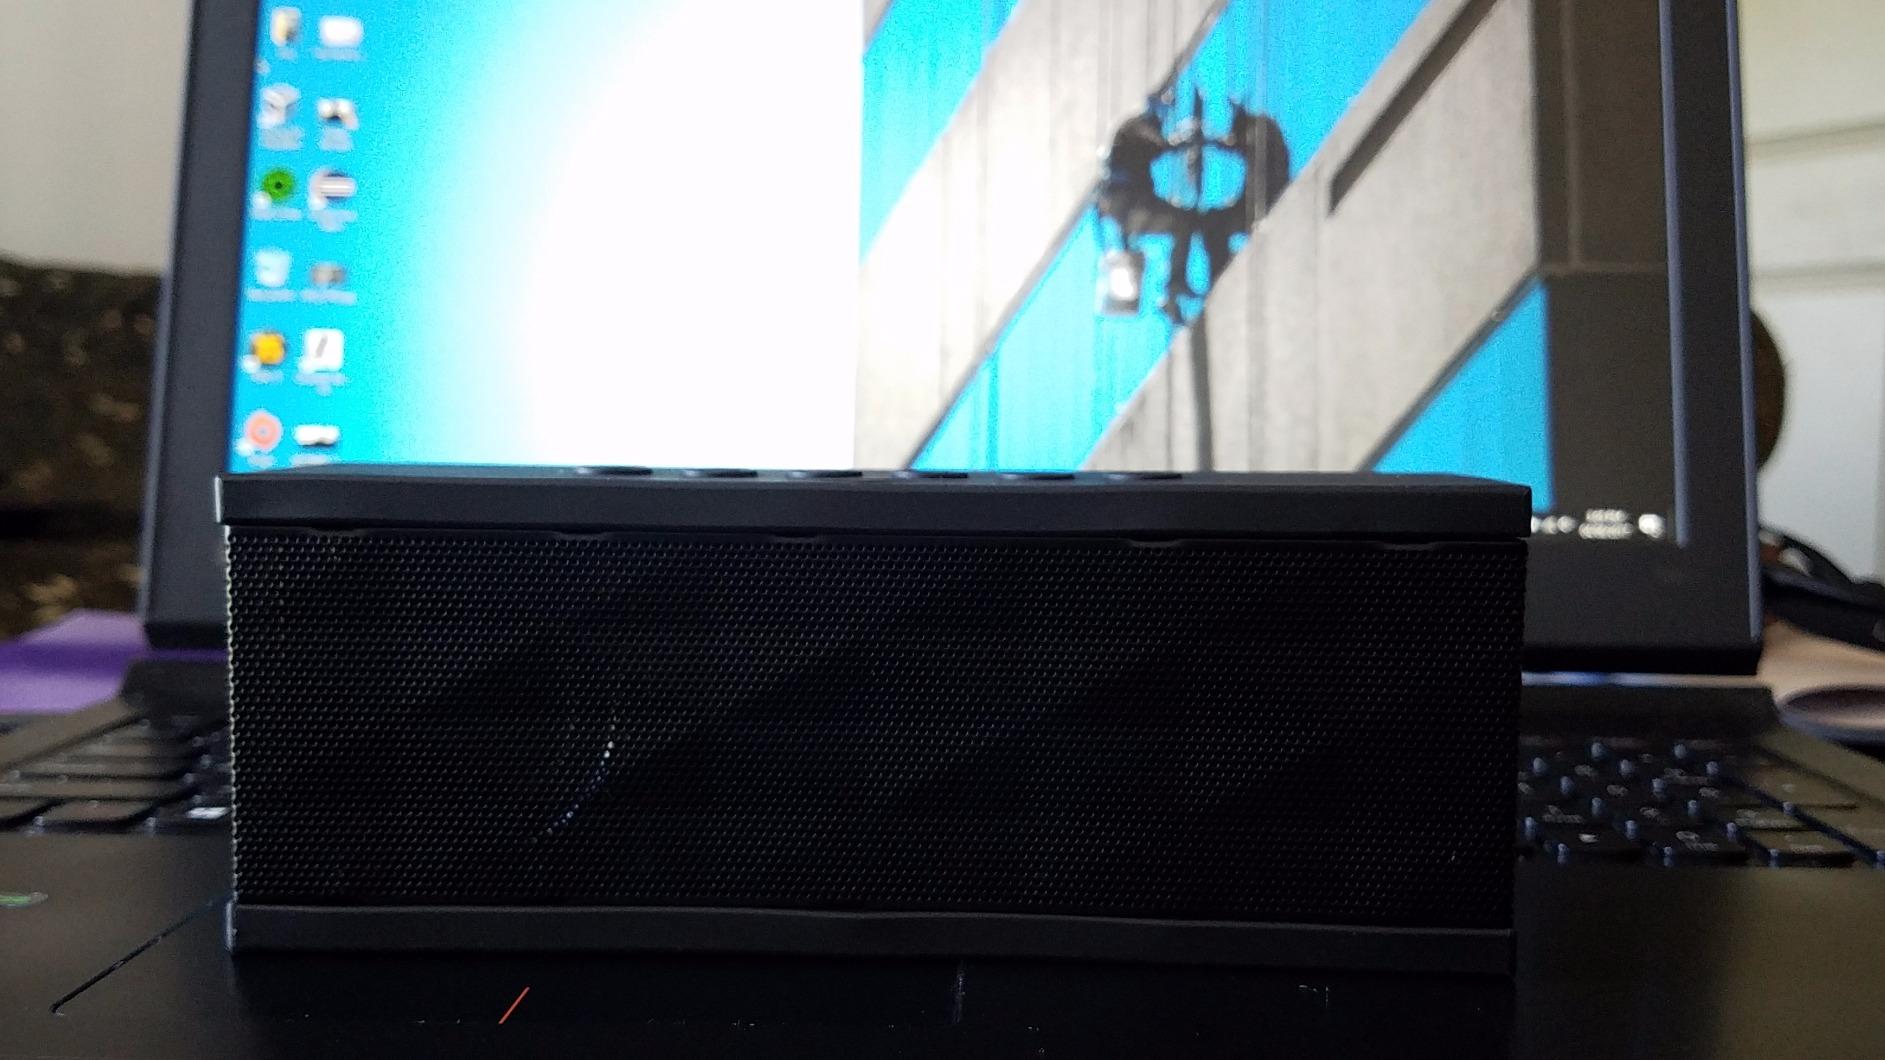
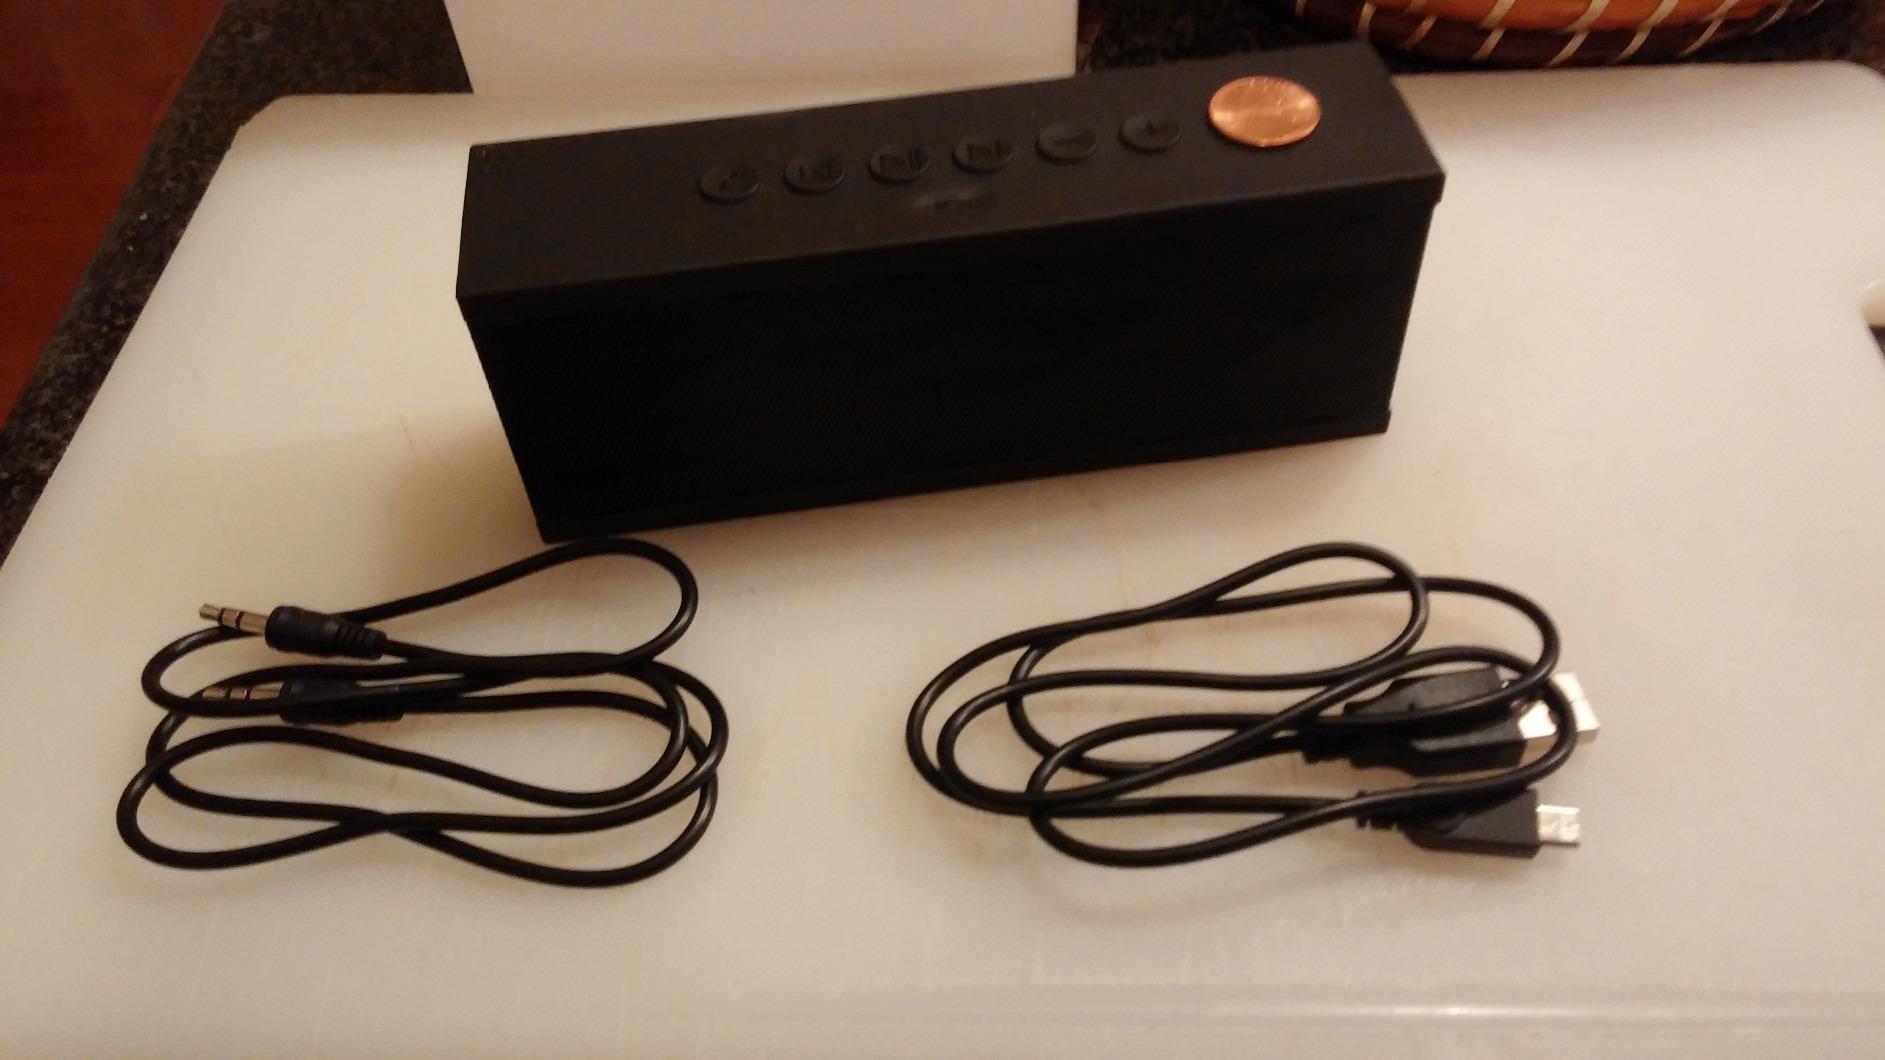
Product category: speaker
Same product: yes